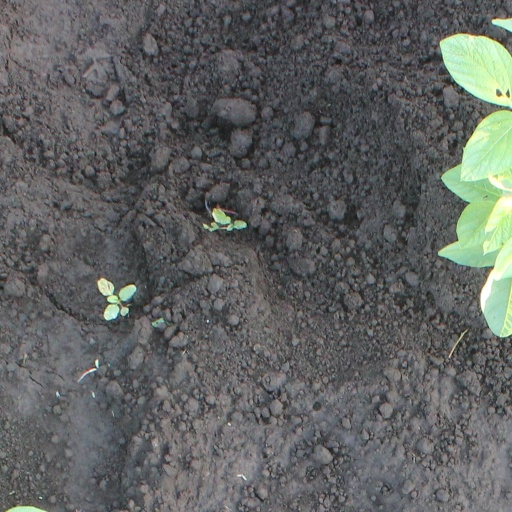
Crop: soybean